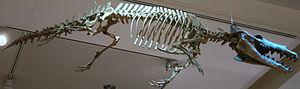
La liste des cétacés éteints présente les genres éteints et les espèces de l'ordre des cétacés. Les cétacés sont descendants de mammifères terrestres, les artiodactyles. Ces premiers cétacés deviennent progressivement mieux adaptés pour la natation que pour la marche sur la terre, évoluant finalement vers des cétacés entièrement marins.
Maiacetus — dont le nom se traduit par « baleine mère » — est un genre de protocetidés, qui vivait dans ce qui est aujourd'hui le Pakistan, au début de l'Éocène moyen, il y a 47,5 millions d'années.